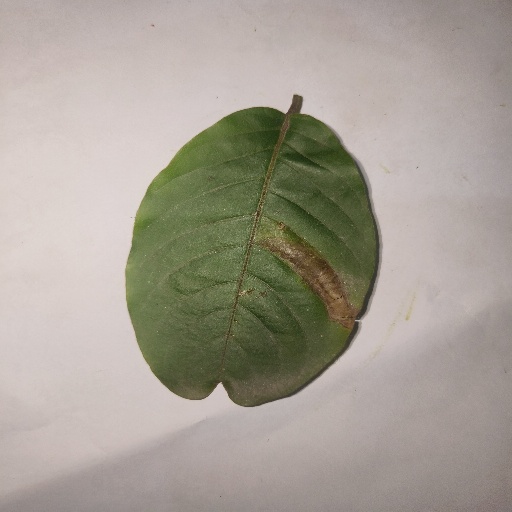
Species: HariTaki
Leaf condition: Bacterial Spot